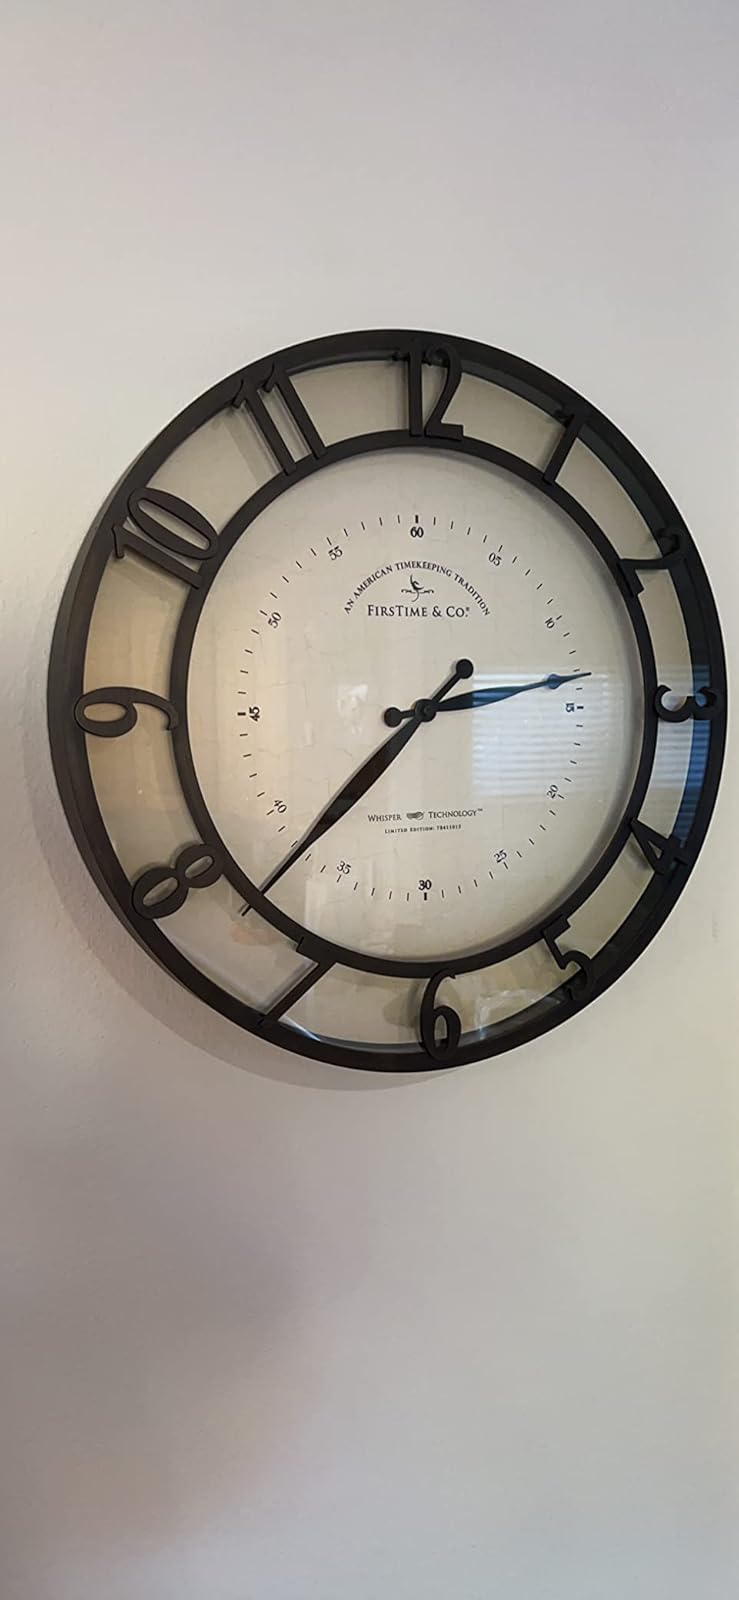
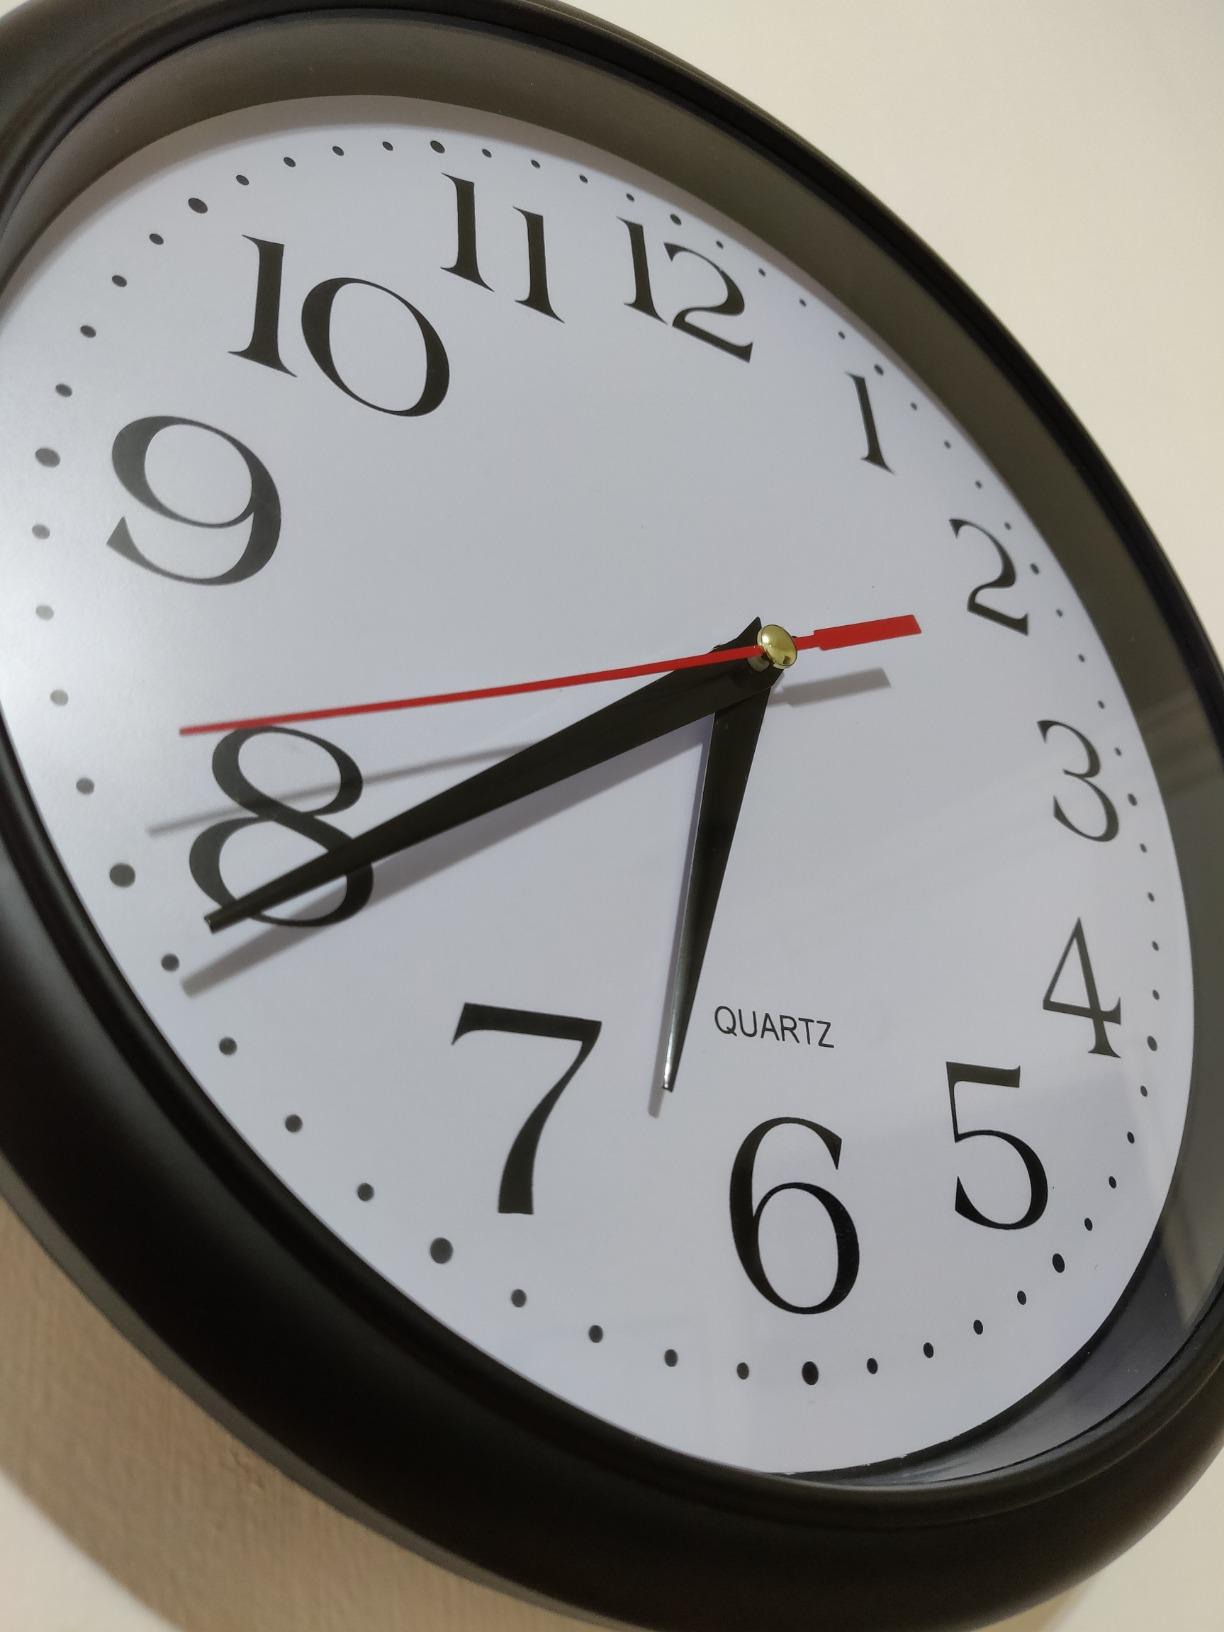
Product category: clock
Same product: no